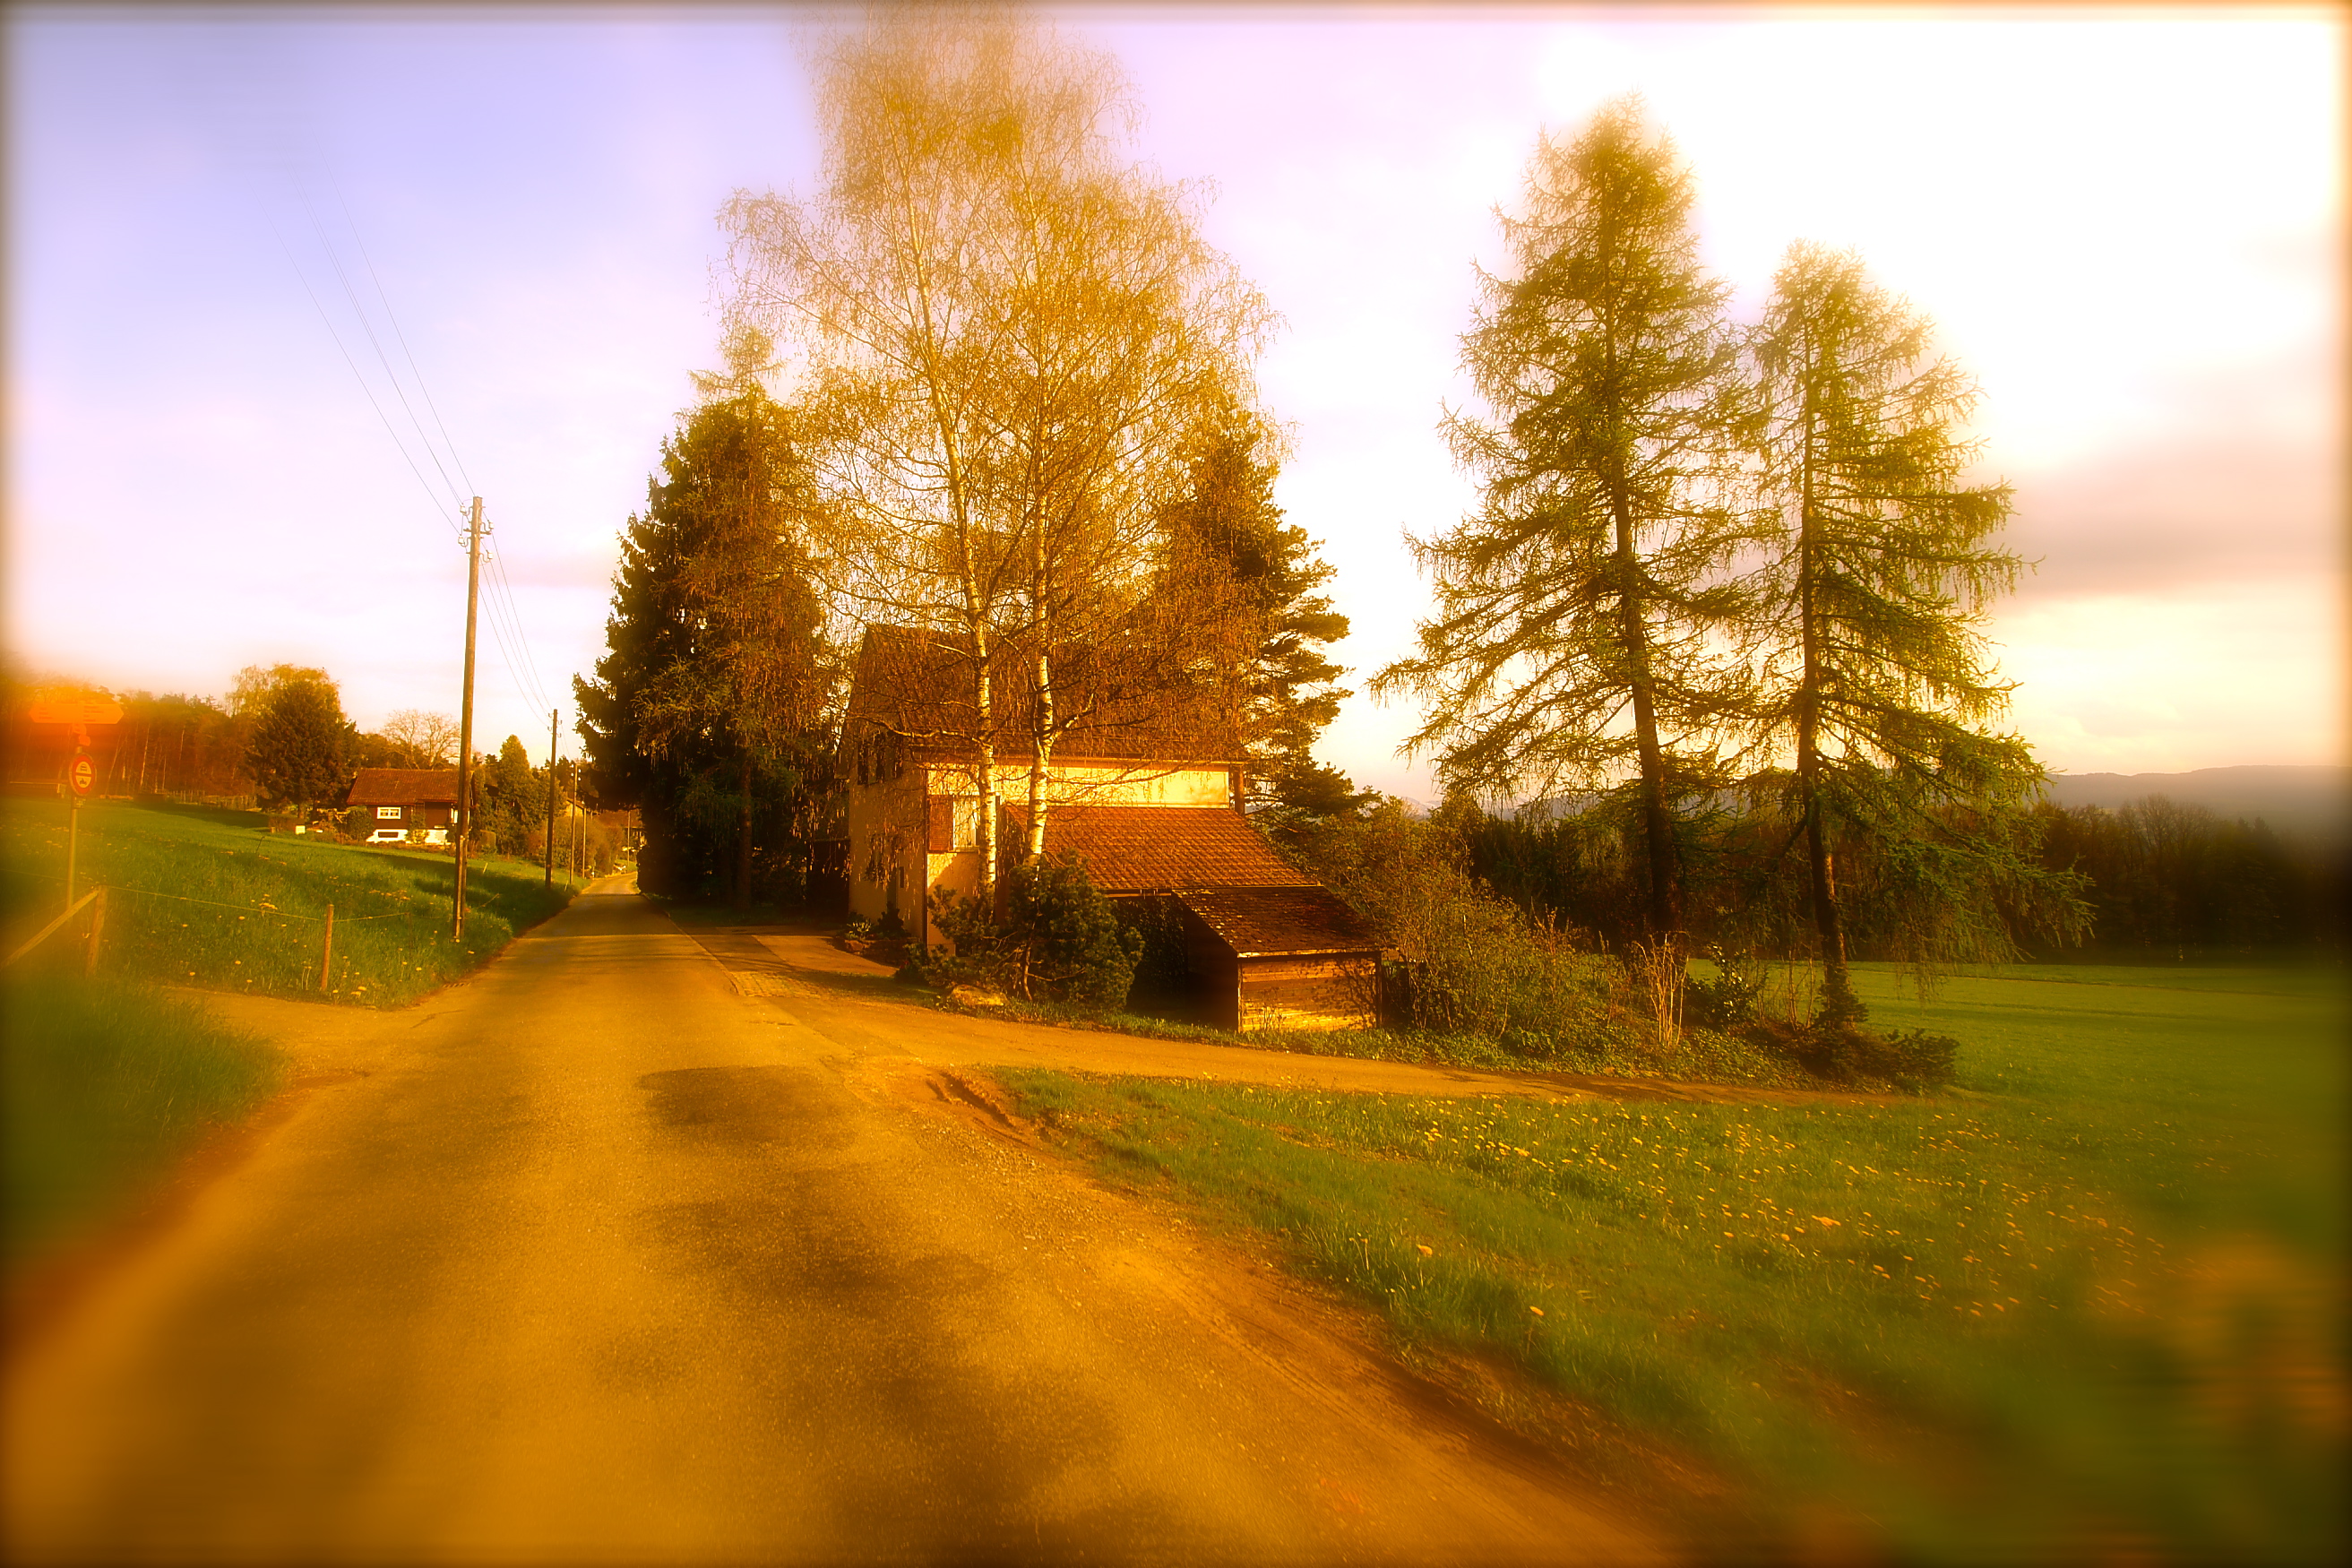
nature, sky, natural landscape, sunlight, morning, tree, light, yellow, rural area, sunrise, road, evening, grass, sun, landscape, sunset, dirt road, cloud, Tints and shades, house, field, horizon, lens flare, autumn, forest